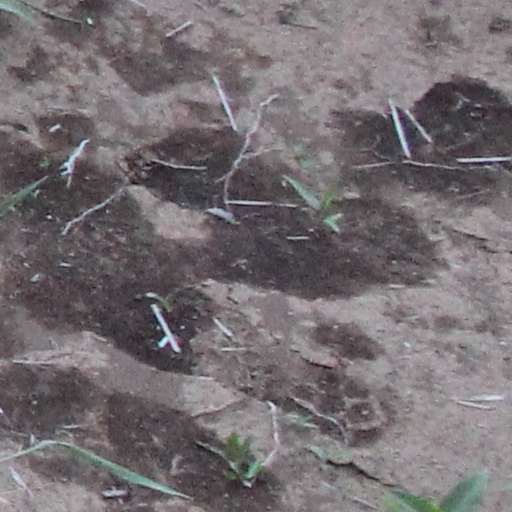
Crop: wheat